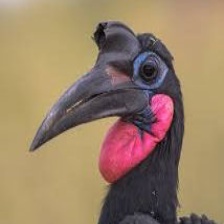
Species: ABYSSINIAN GROUND HORNBILL
Scientific name: BUCORVUS ABYSSINICUS
ImageNet parent category: hornbill